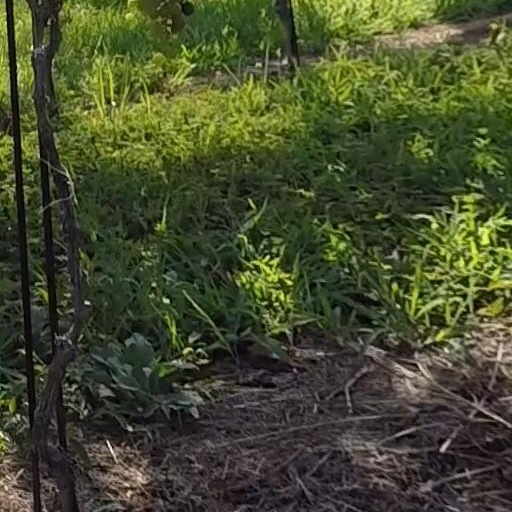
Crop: grape